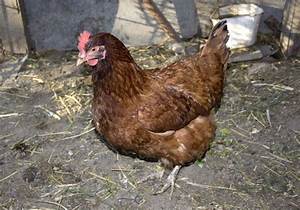
Label: gallina